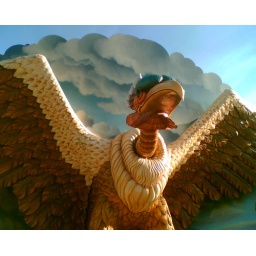
This is the bird standing over the entrance to the darkride rollercoaster Vogel Rok